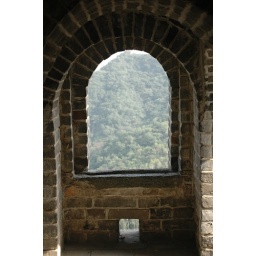
View from a window in a guard tower on the Great Wall